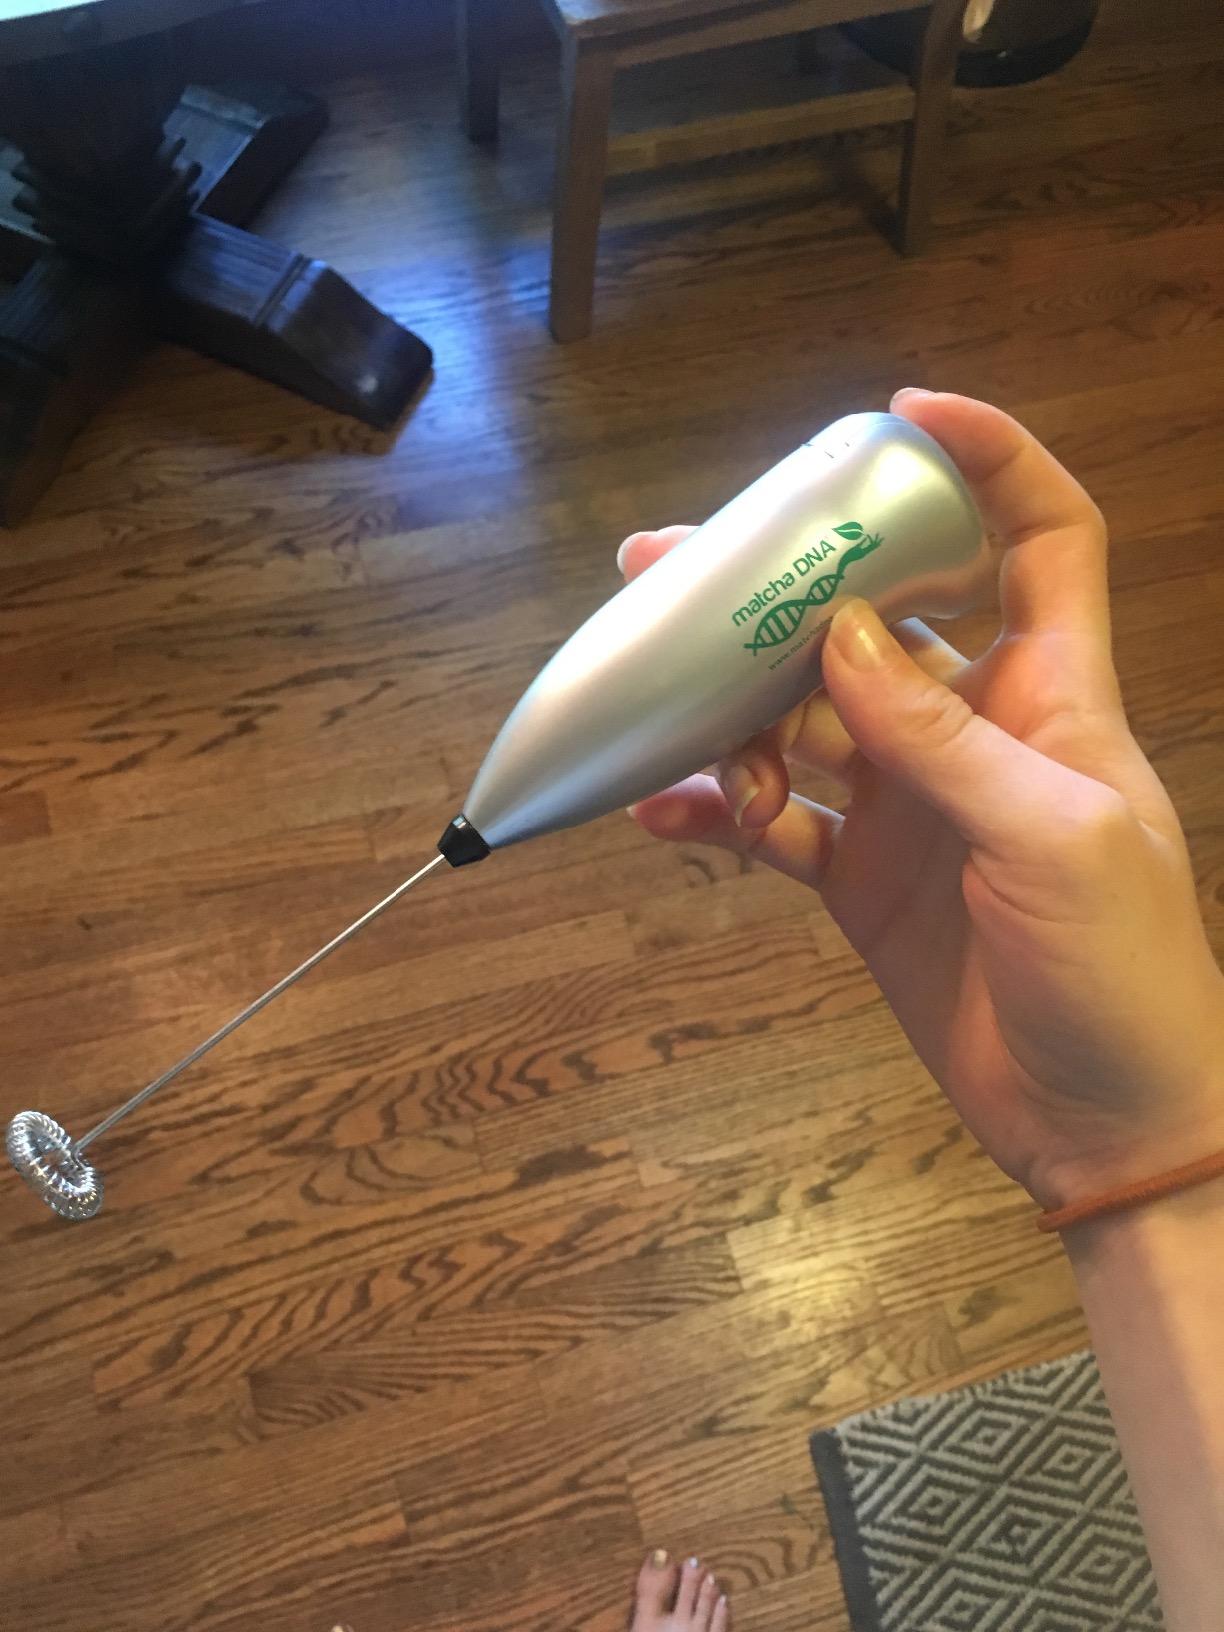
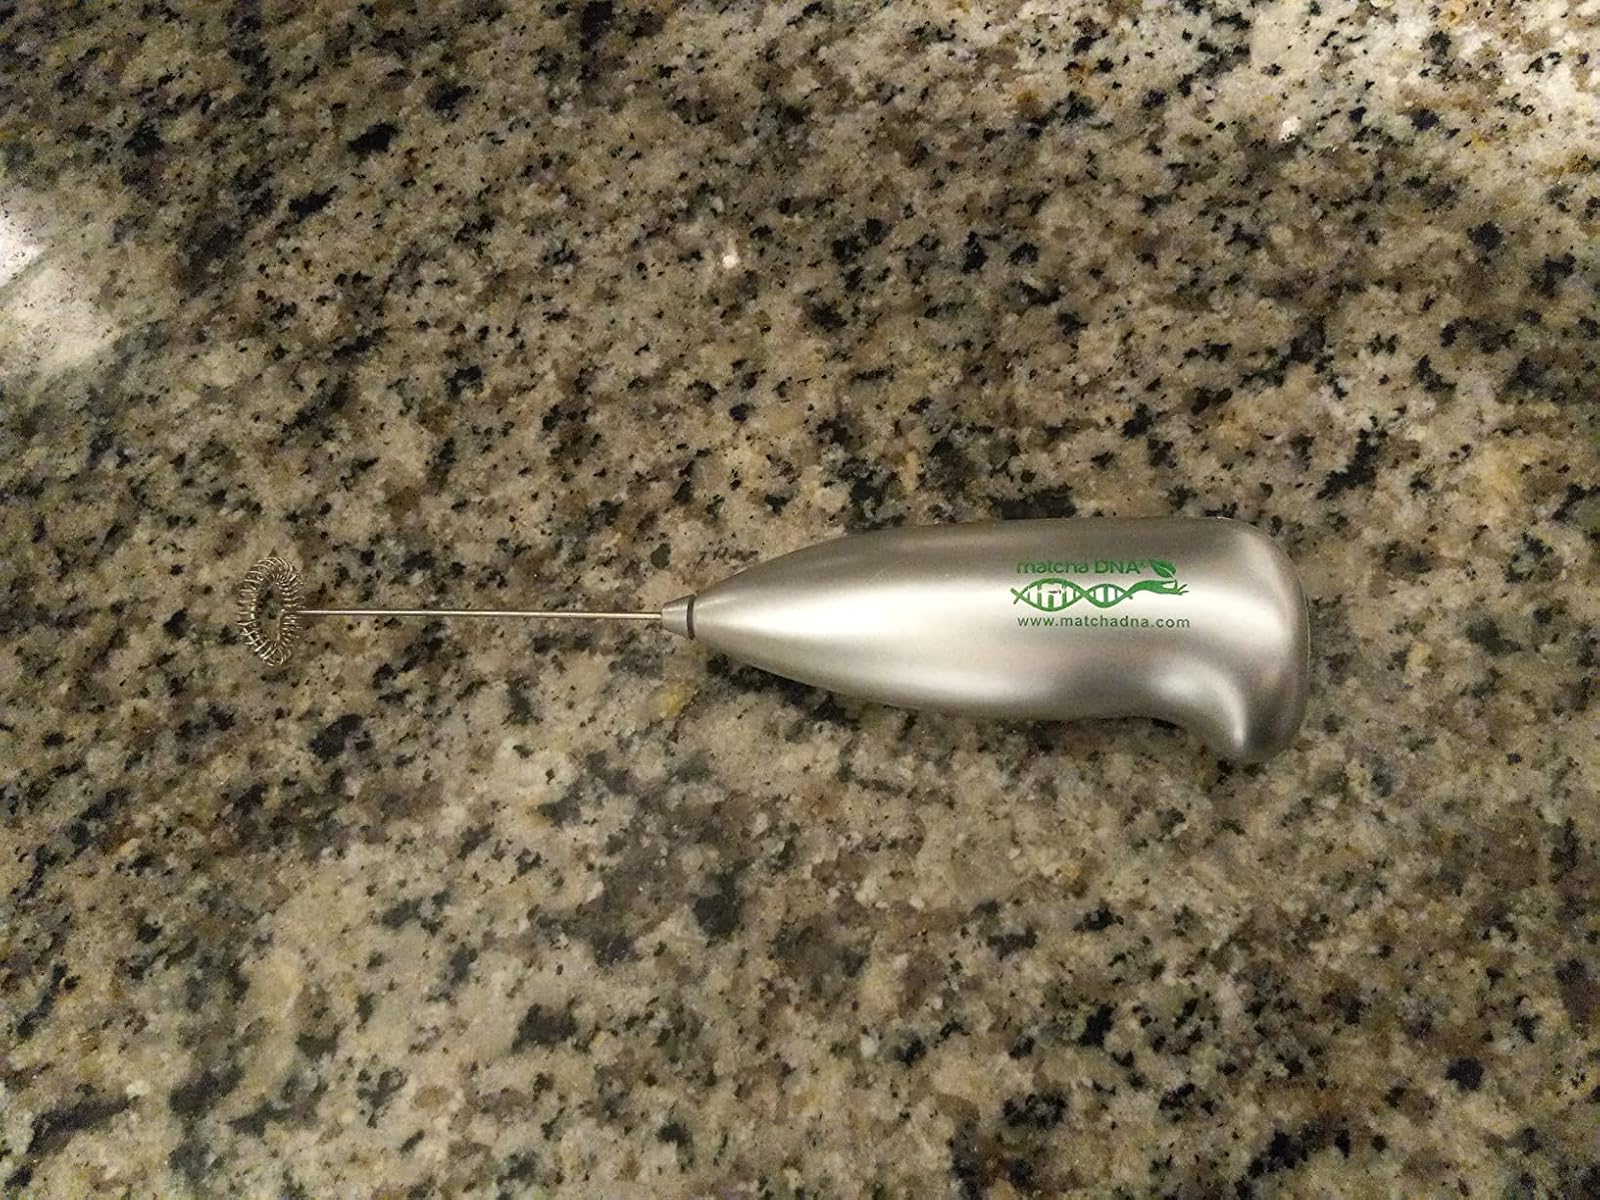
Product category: items_mixer
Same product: yes